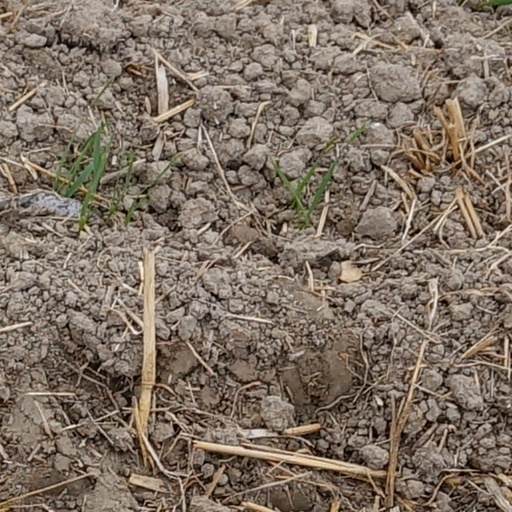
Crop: wheat